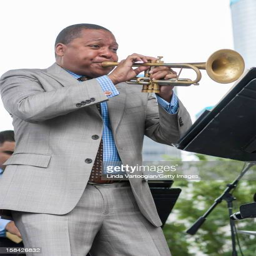
musician and jazz artist performs on stage